Liquor Licence Board of Ontario

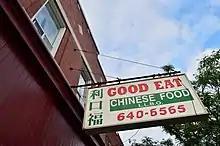
A Chinese restaurant signage that still mentions LLBO

Liquor Licence Board of Ontario was the regulatory agency responsible for issuing liquor permits and regulating the sale, service and consumption of alcoholic beverages to promote moderation and responsible use in Ontario. The agency was in operation from 1947 to 1998.